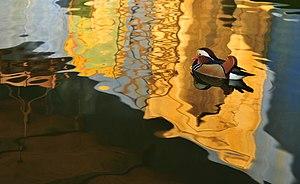
Un canard mandarin (Aix galericulata). Zoo de Hanovre (Allemagne). Magyar: Egy Mandarinréce a hannoveri állatkertben, Németországban.